E. D. Abbott Ltd

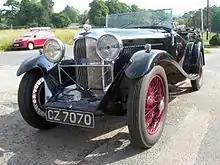
Lagonda Rapier

Edward Dixon Abbott (b. 1898) had been employed in the design department of Wolseley Motors before he joined the coachbuilders Page and Hunt who had started operations in 1920. Abbott became their London Sales Manager and when Page and Hunt's business failed in 1929 he took over their Farnham works, forming a new company using his own name.